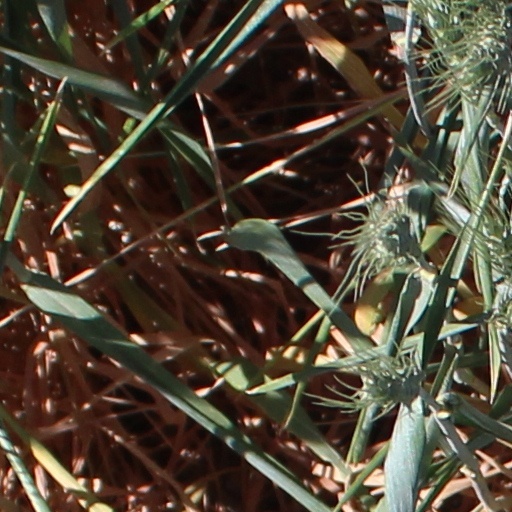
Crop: wheat